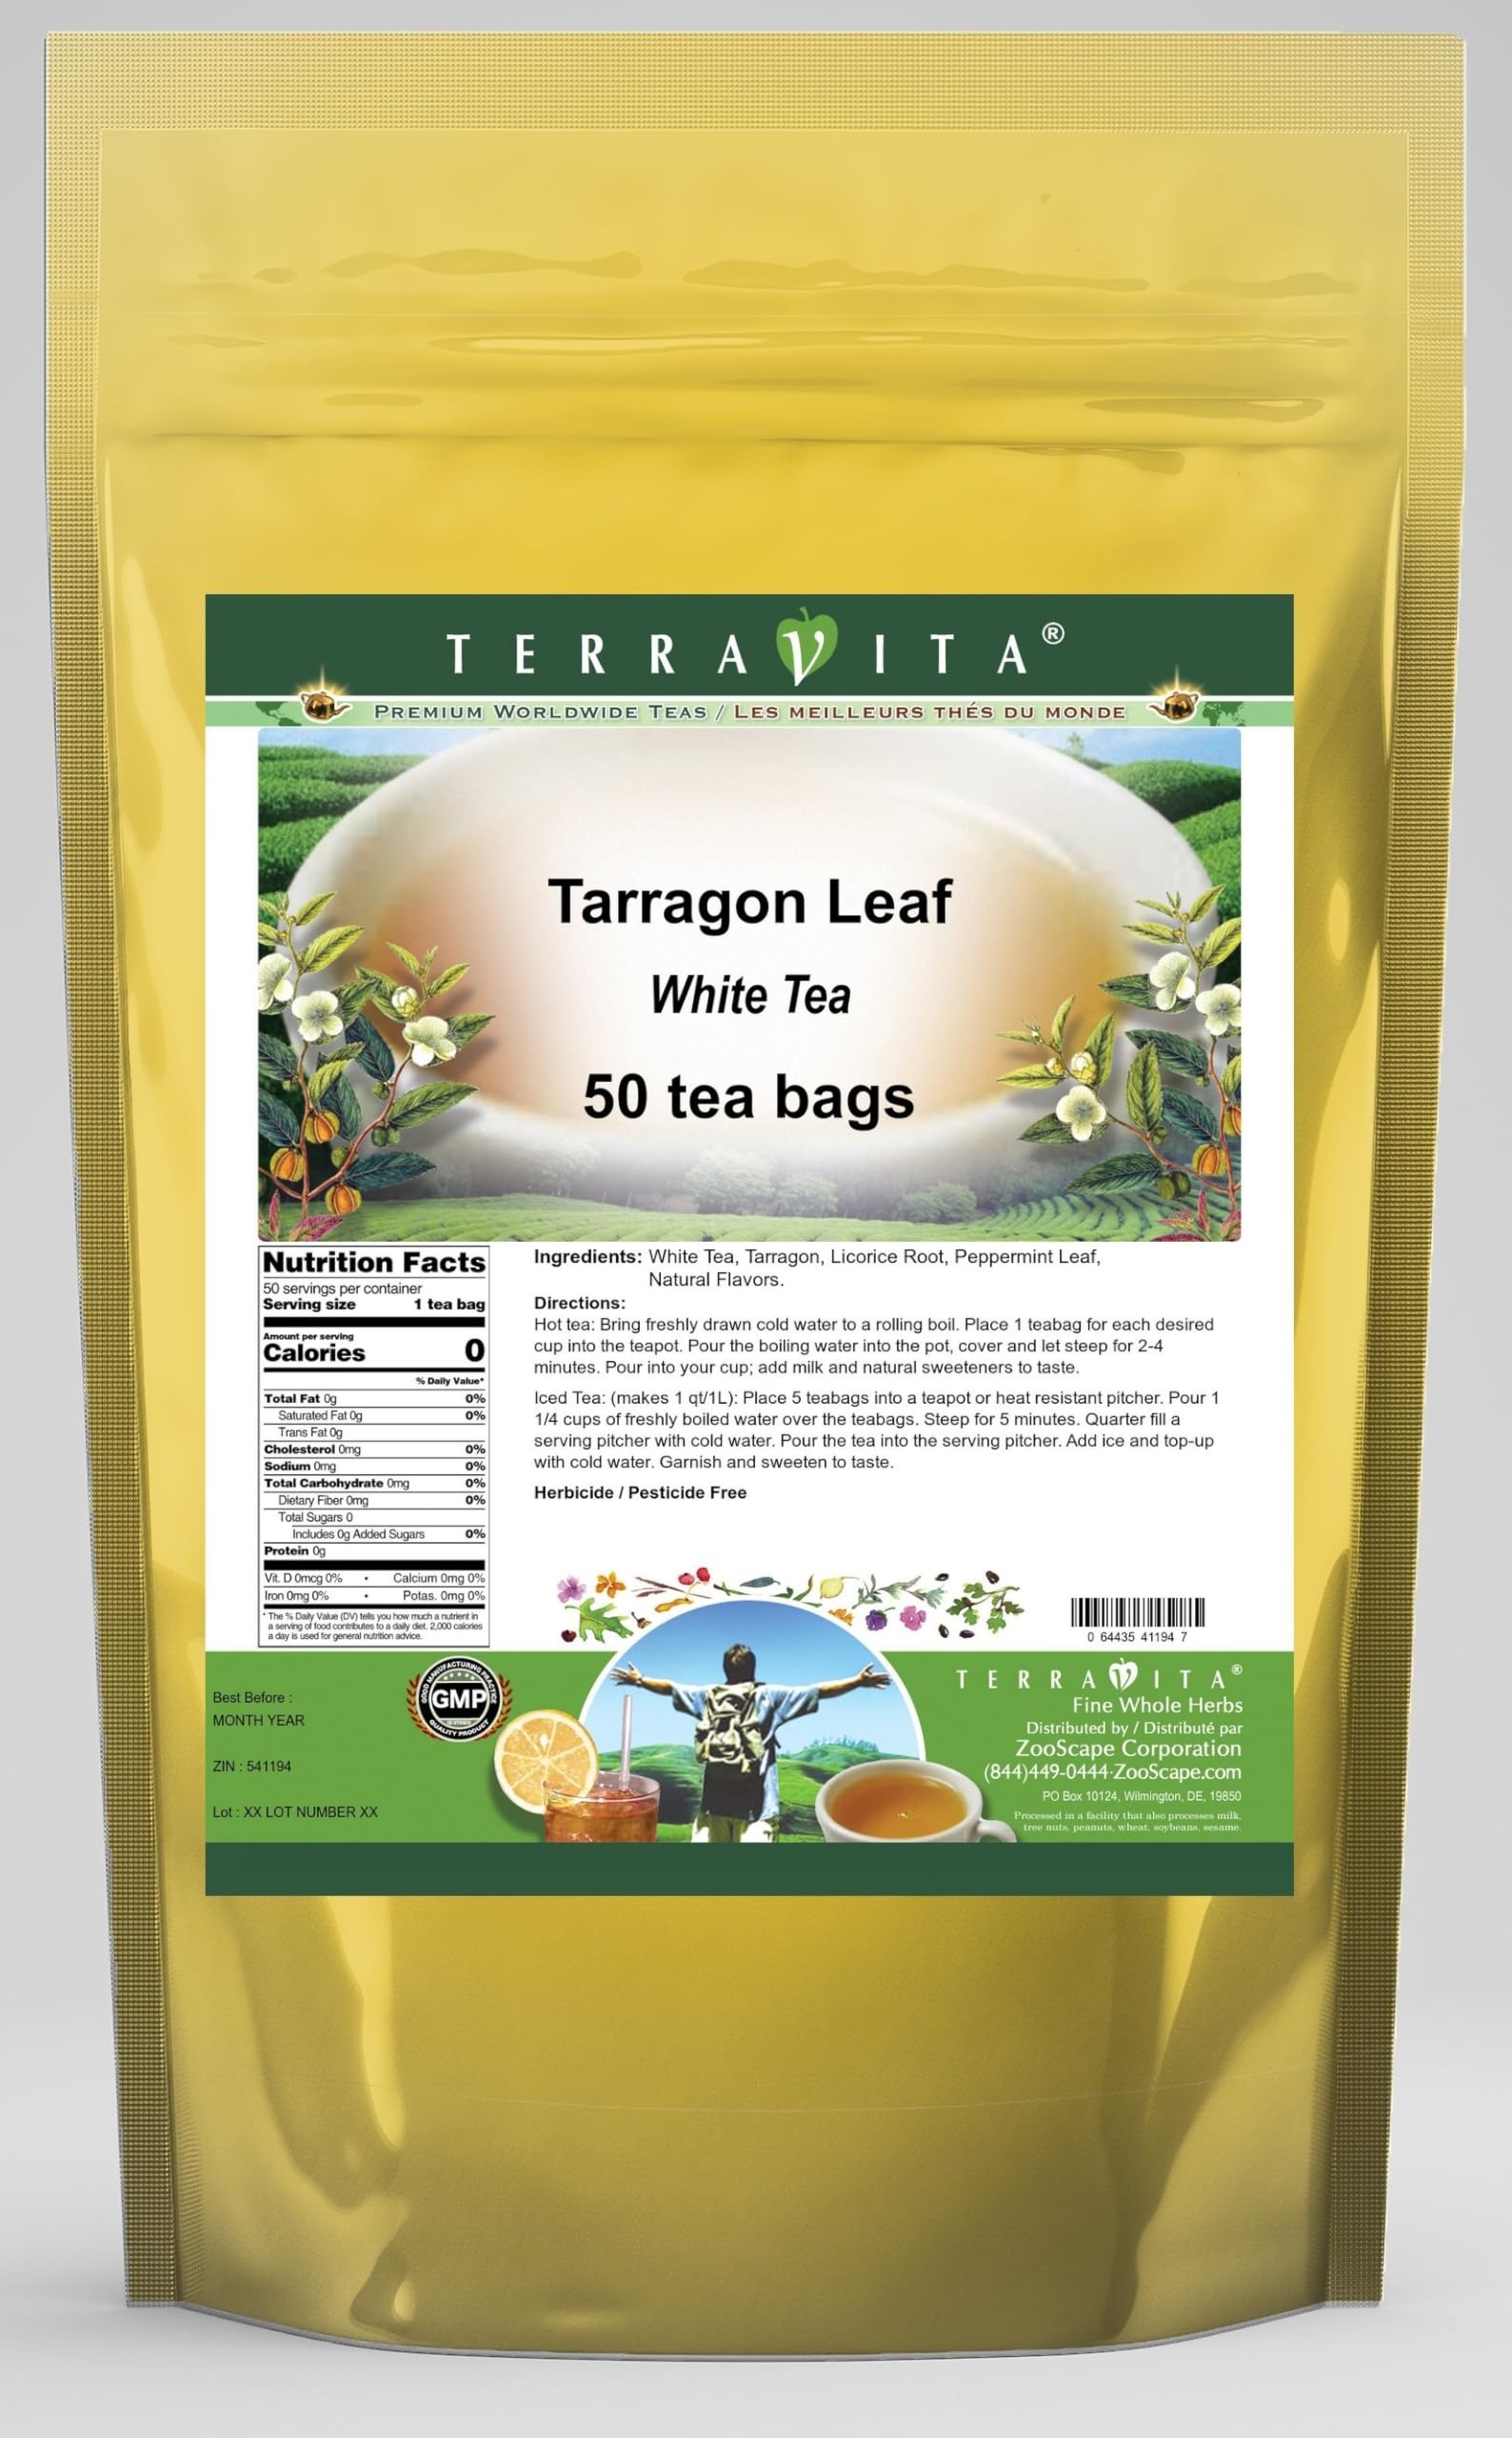
Item Name: Tarragon Leaf White Tea (50 tea bags, ZIN: 541194) - 2 Pack
Bullet Point 1: Our Tarragon Leaf White Tea is a mouth-watering flavored White tea with Tarragon, Licorice Root and Peppermint Leaf that you can enjoy all year round! The aroma and Tarragon Leaf flavor is a delight! - Ingredients: White tea, Tarragon, Licorice Root, Peppermint Leaf and Natural Tarragon Leaf Flavor.
Bullet Point 2: No fillers.
Bullet Point 3: Manufacturer: TerraVita
Bullet Point 4: Size: 50 tea bags
Bullet Point 5: White Tea Bags - Packed in a convenient upright pouch!
Product Description: Our Tarragon Leaf White Tea is a mouth-watering flavored White tea with Tarragon, Licorice Root and Peppermint Leaf that you can enjoy all year round! The aroma and Tarragon Leaf flavor is a delight! - Ingredients: White tea, Tarragon, Licorice Root, Peppermint Leaf and Natural Tarragon Leaf Flavor. - Hot tea brewing method: Bring freshly drawn cold water to a rolling boil. Place 1 teabag for each desired cup into the teapot. Pour the boiling water into the pot, cover and let steep for 2-4 minutes. Pour into your cup; add milk and natural sweeteners to taste. - Iced tea brewing method: (to make 1 liter/quart): Place 5 teabags into a teapot or heat resistant pitcher. Pour 1 1/4 cups of freshly boiled water over the teabags. Steep for 5 minutes. Quarter fill a serving pitcher with cold water. Pour the tea into the serving pitcher. Add ice and top-up with cold water. Garnish and sweeten to taste. - TerraVita is an exclusive line of premium-quality, natural source products that use only the finest, purest and most potent ingredients found around the world. TerraVita is hallmarked by the highest possible standards of purity, potency, stability and freshness. All of our products are prepared with the highest elements of quality control, from raw materials through the entire manufacturing process, up to and including the moment that the bottles or bags are sealed for freshness and shipped out to you. Our highest possible standards are certified by independent laboratories and backed by our personal guarantee. - TerraVita exists to meet and ensure your family's health and wellness without the harmful effects of chemicals and health products. We strive to make all of our products affordable and reliable and are constantly searching the market to maintain our affordability and to
Value: 100.0
Unit: Count

Price: 86.91